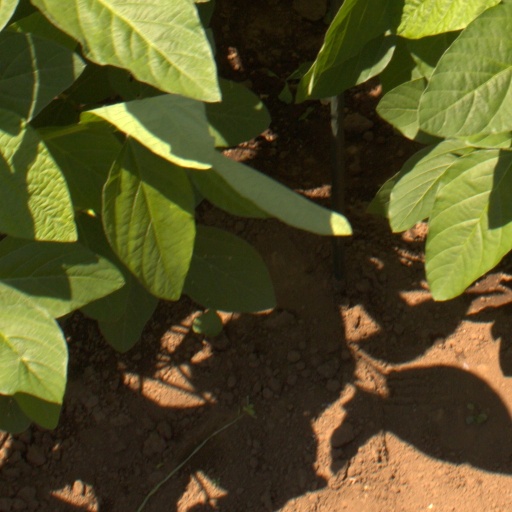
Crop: soybean